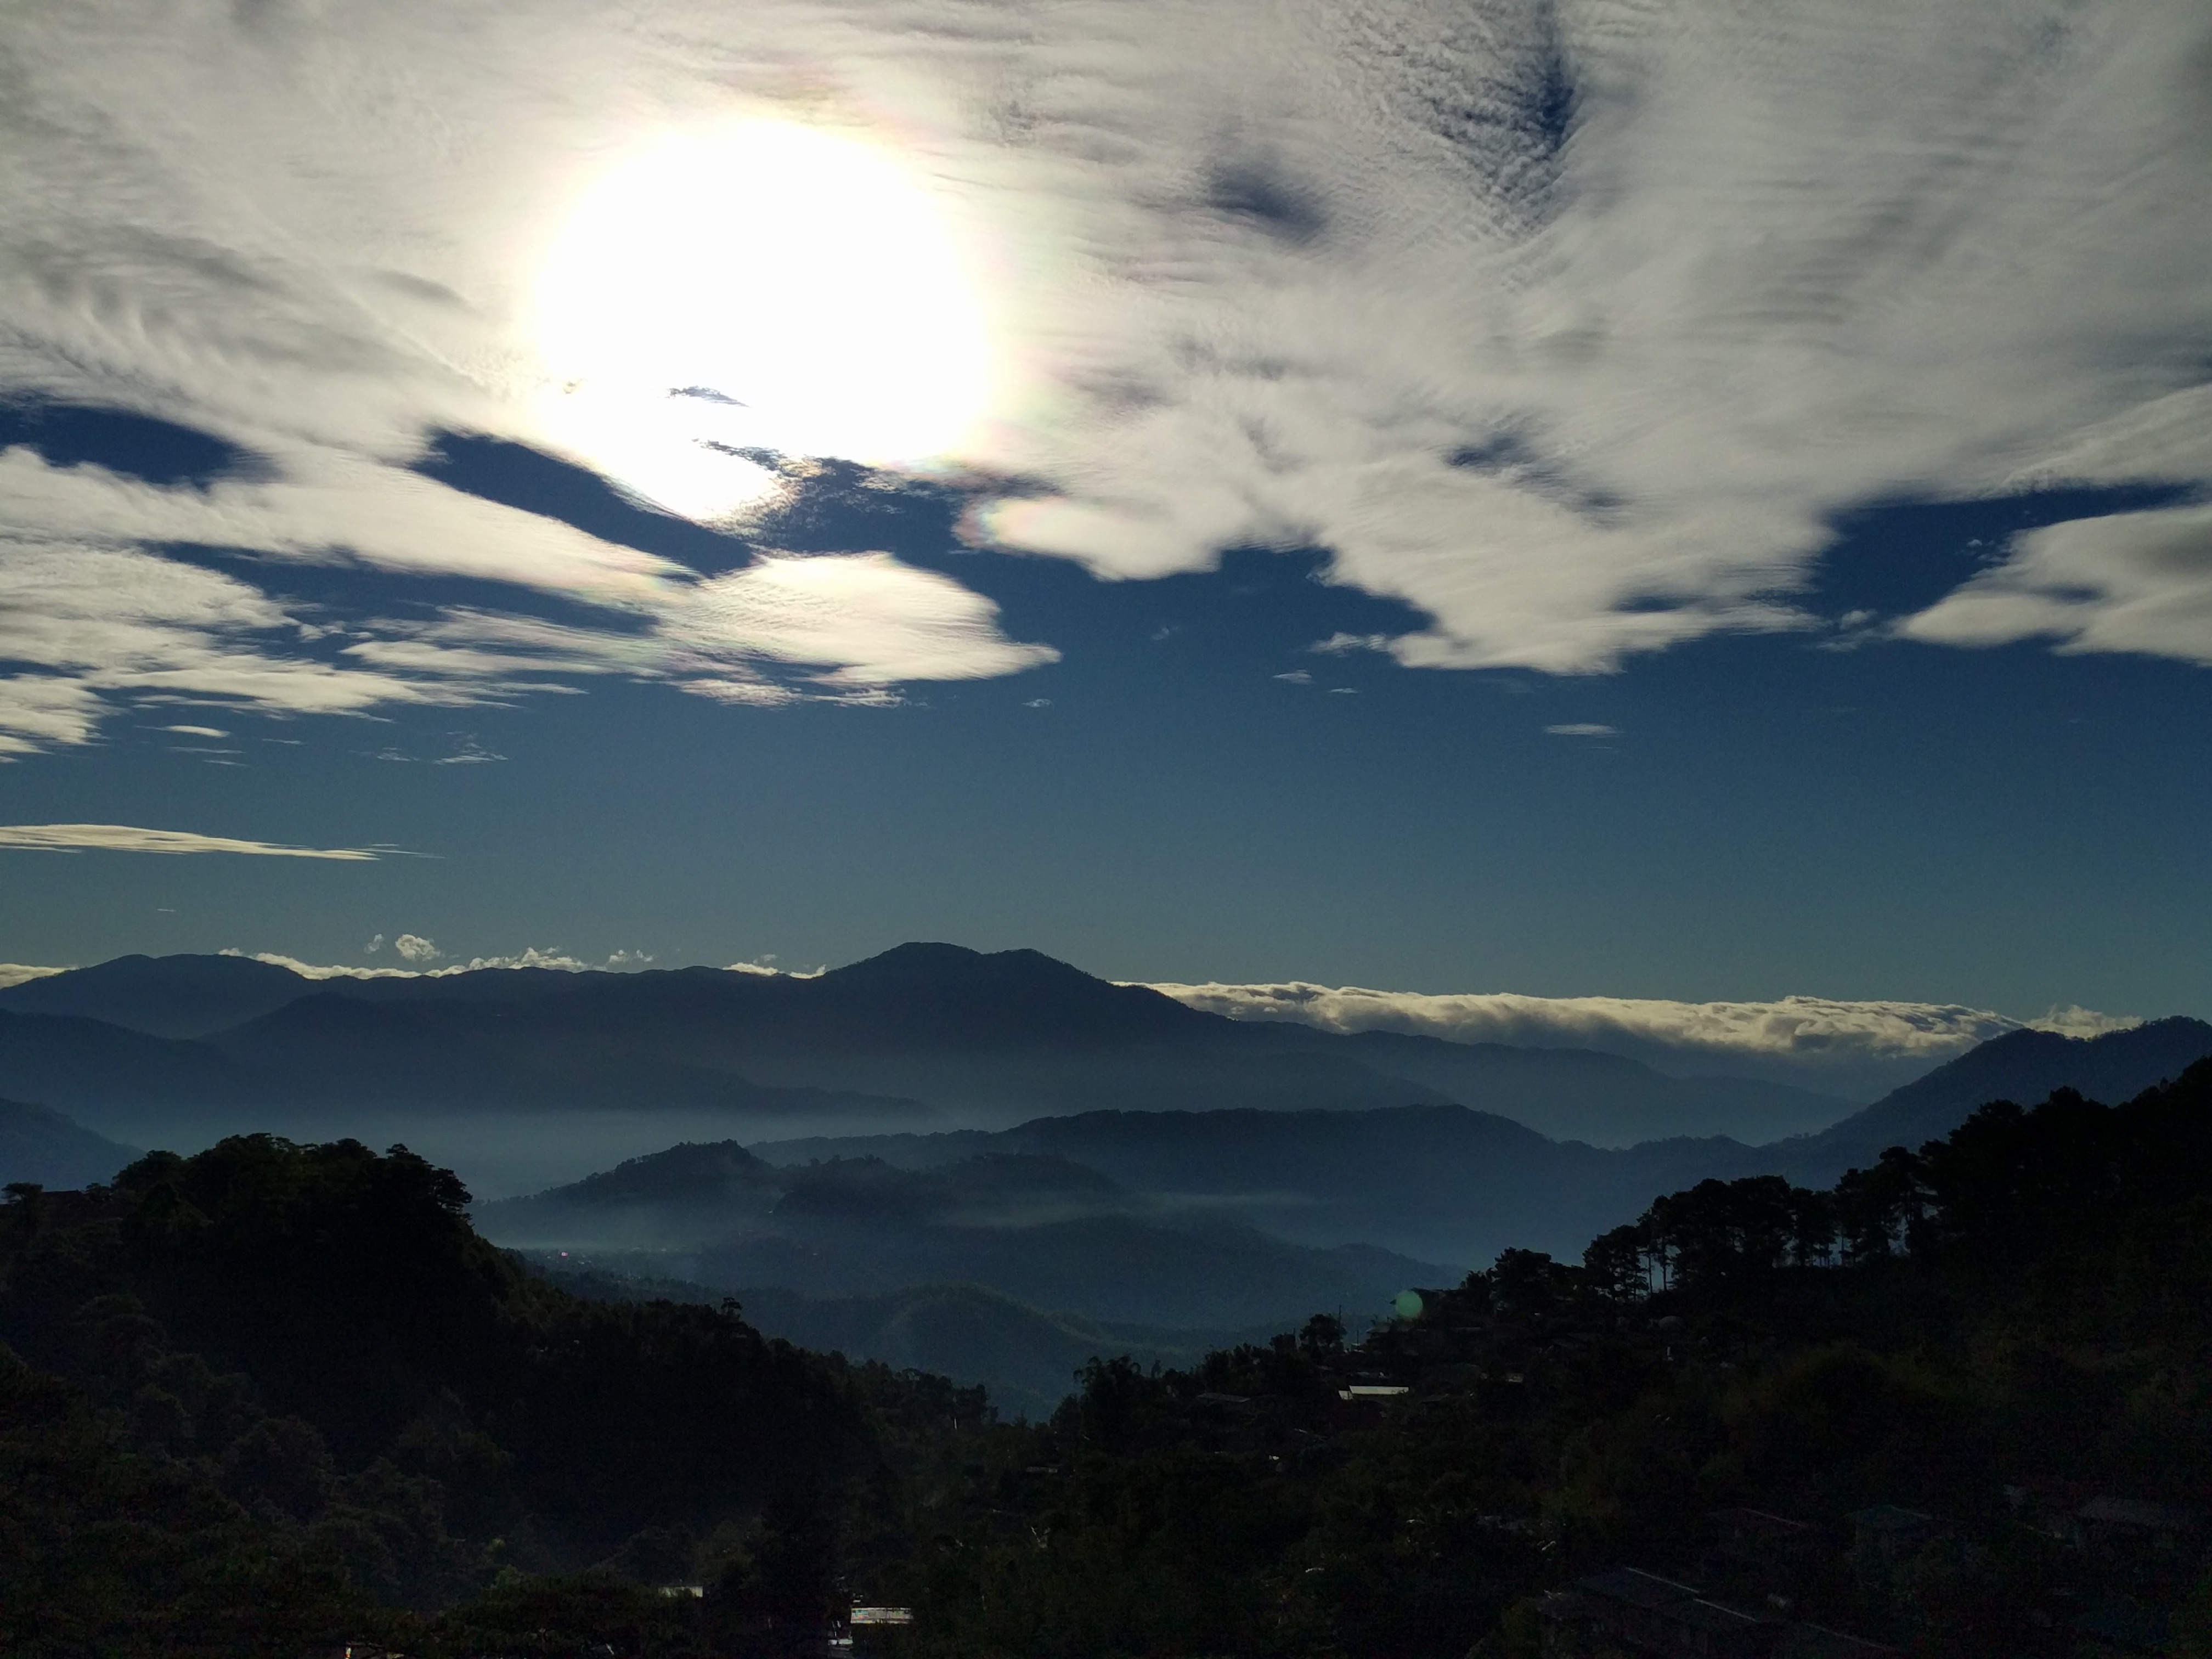
nature, horizon, mountain, light, cloud, sky, sun, sunrise, sunset, mist, sunlight, morning, hill, dawn, atmosphere, mountain range, dusk, evening, reflection, weather, darkness, astronomical object, meteorological phenomenon, atmospheric phenomenon, atmosphere of earth, mountainous landforms